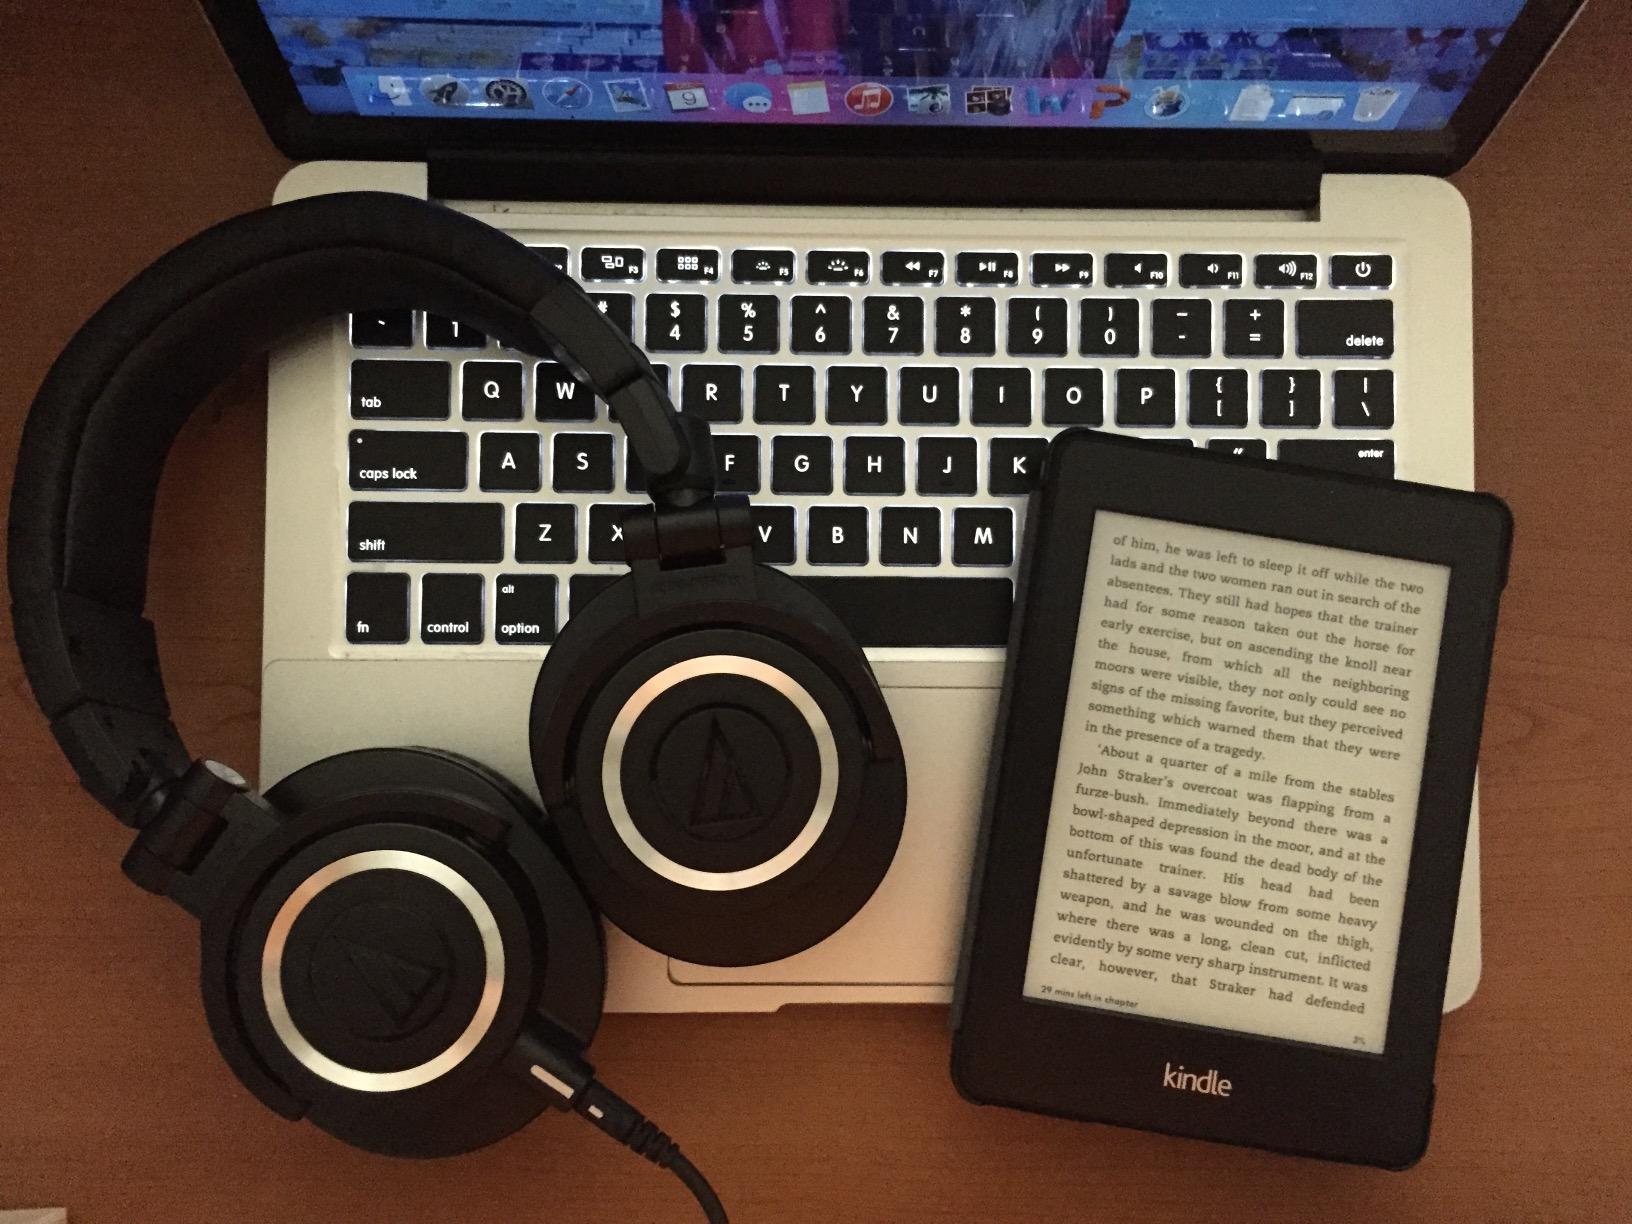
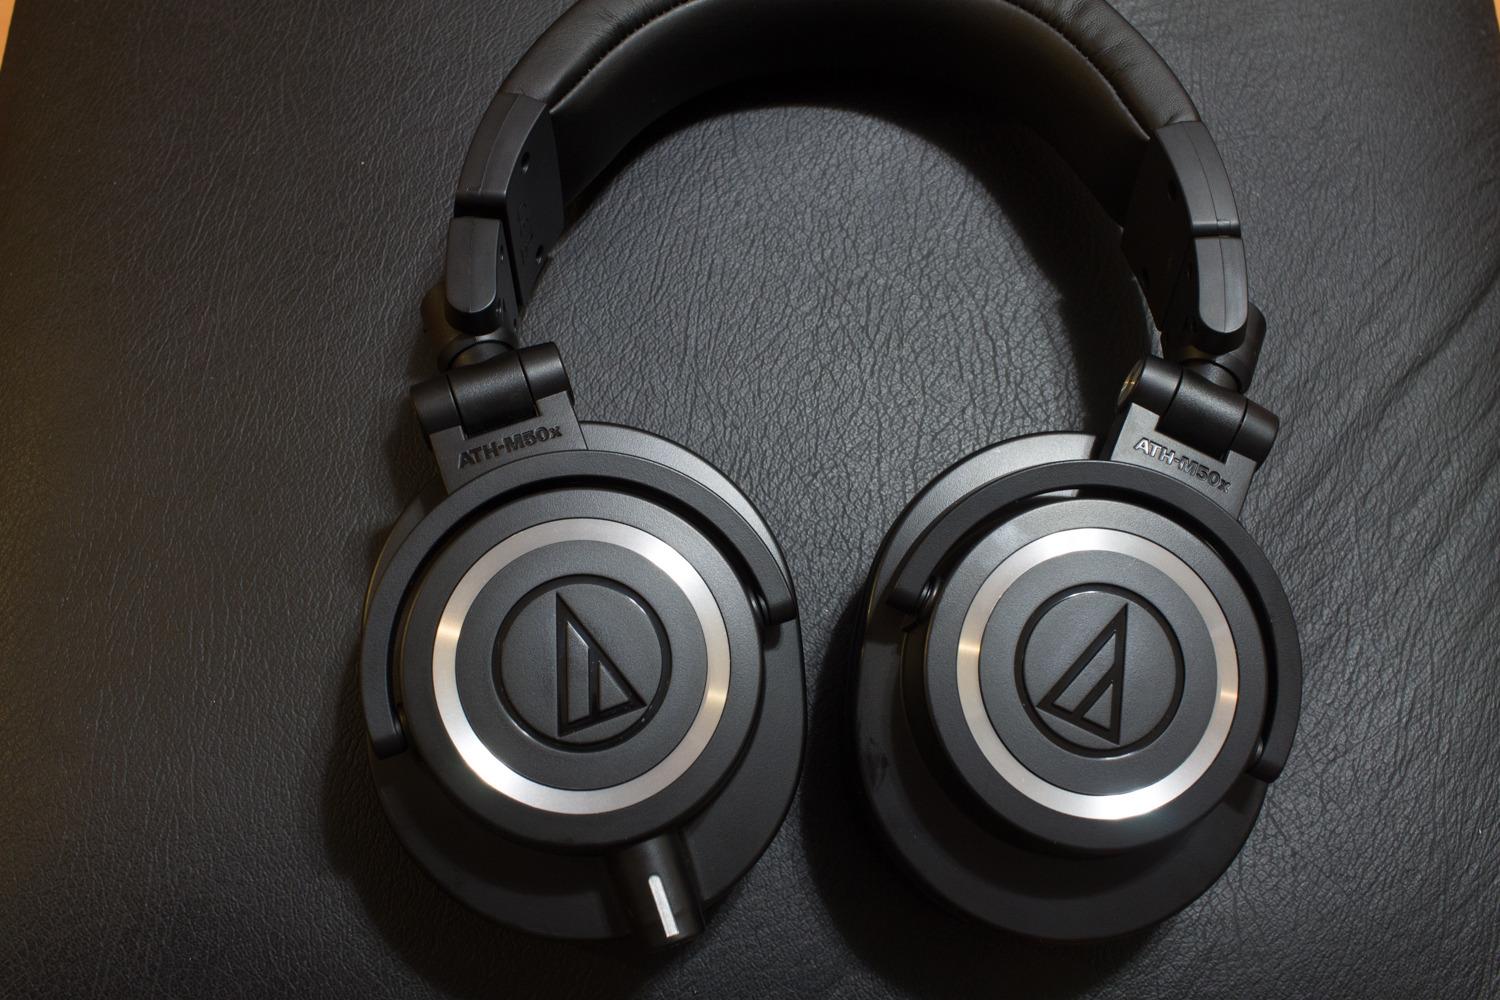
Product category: headphones
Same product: yes